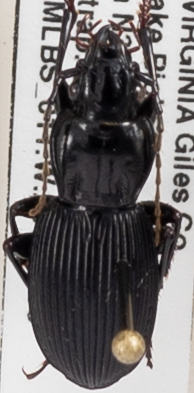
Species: Pterostichus lachrymosus
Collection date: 2019-06-18
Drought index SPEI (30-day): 0.36
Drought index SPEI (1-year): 2.09
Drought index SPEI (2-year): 2.09